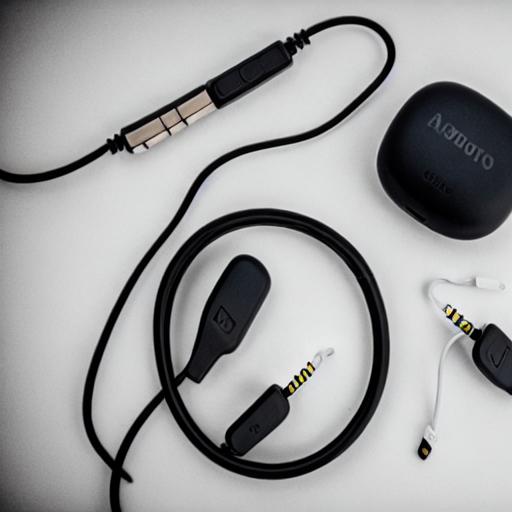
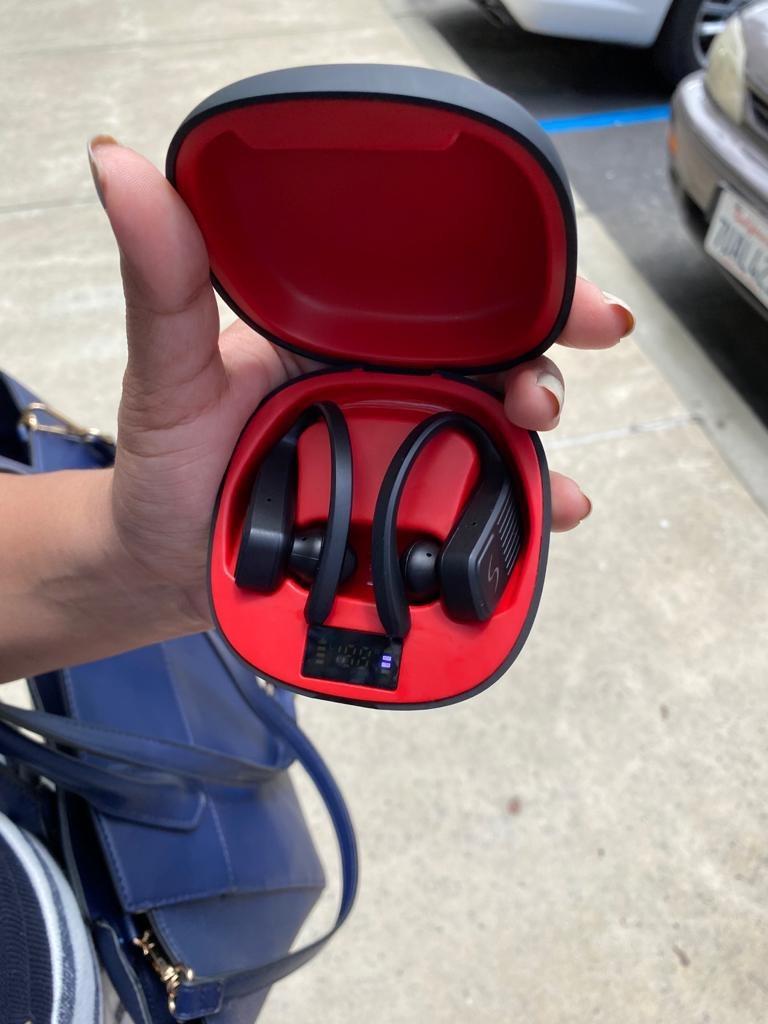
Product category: earbuds
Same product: no